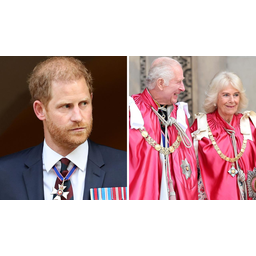
Label: paper